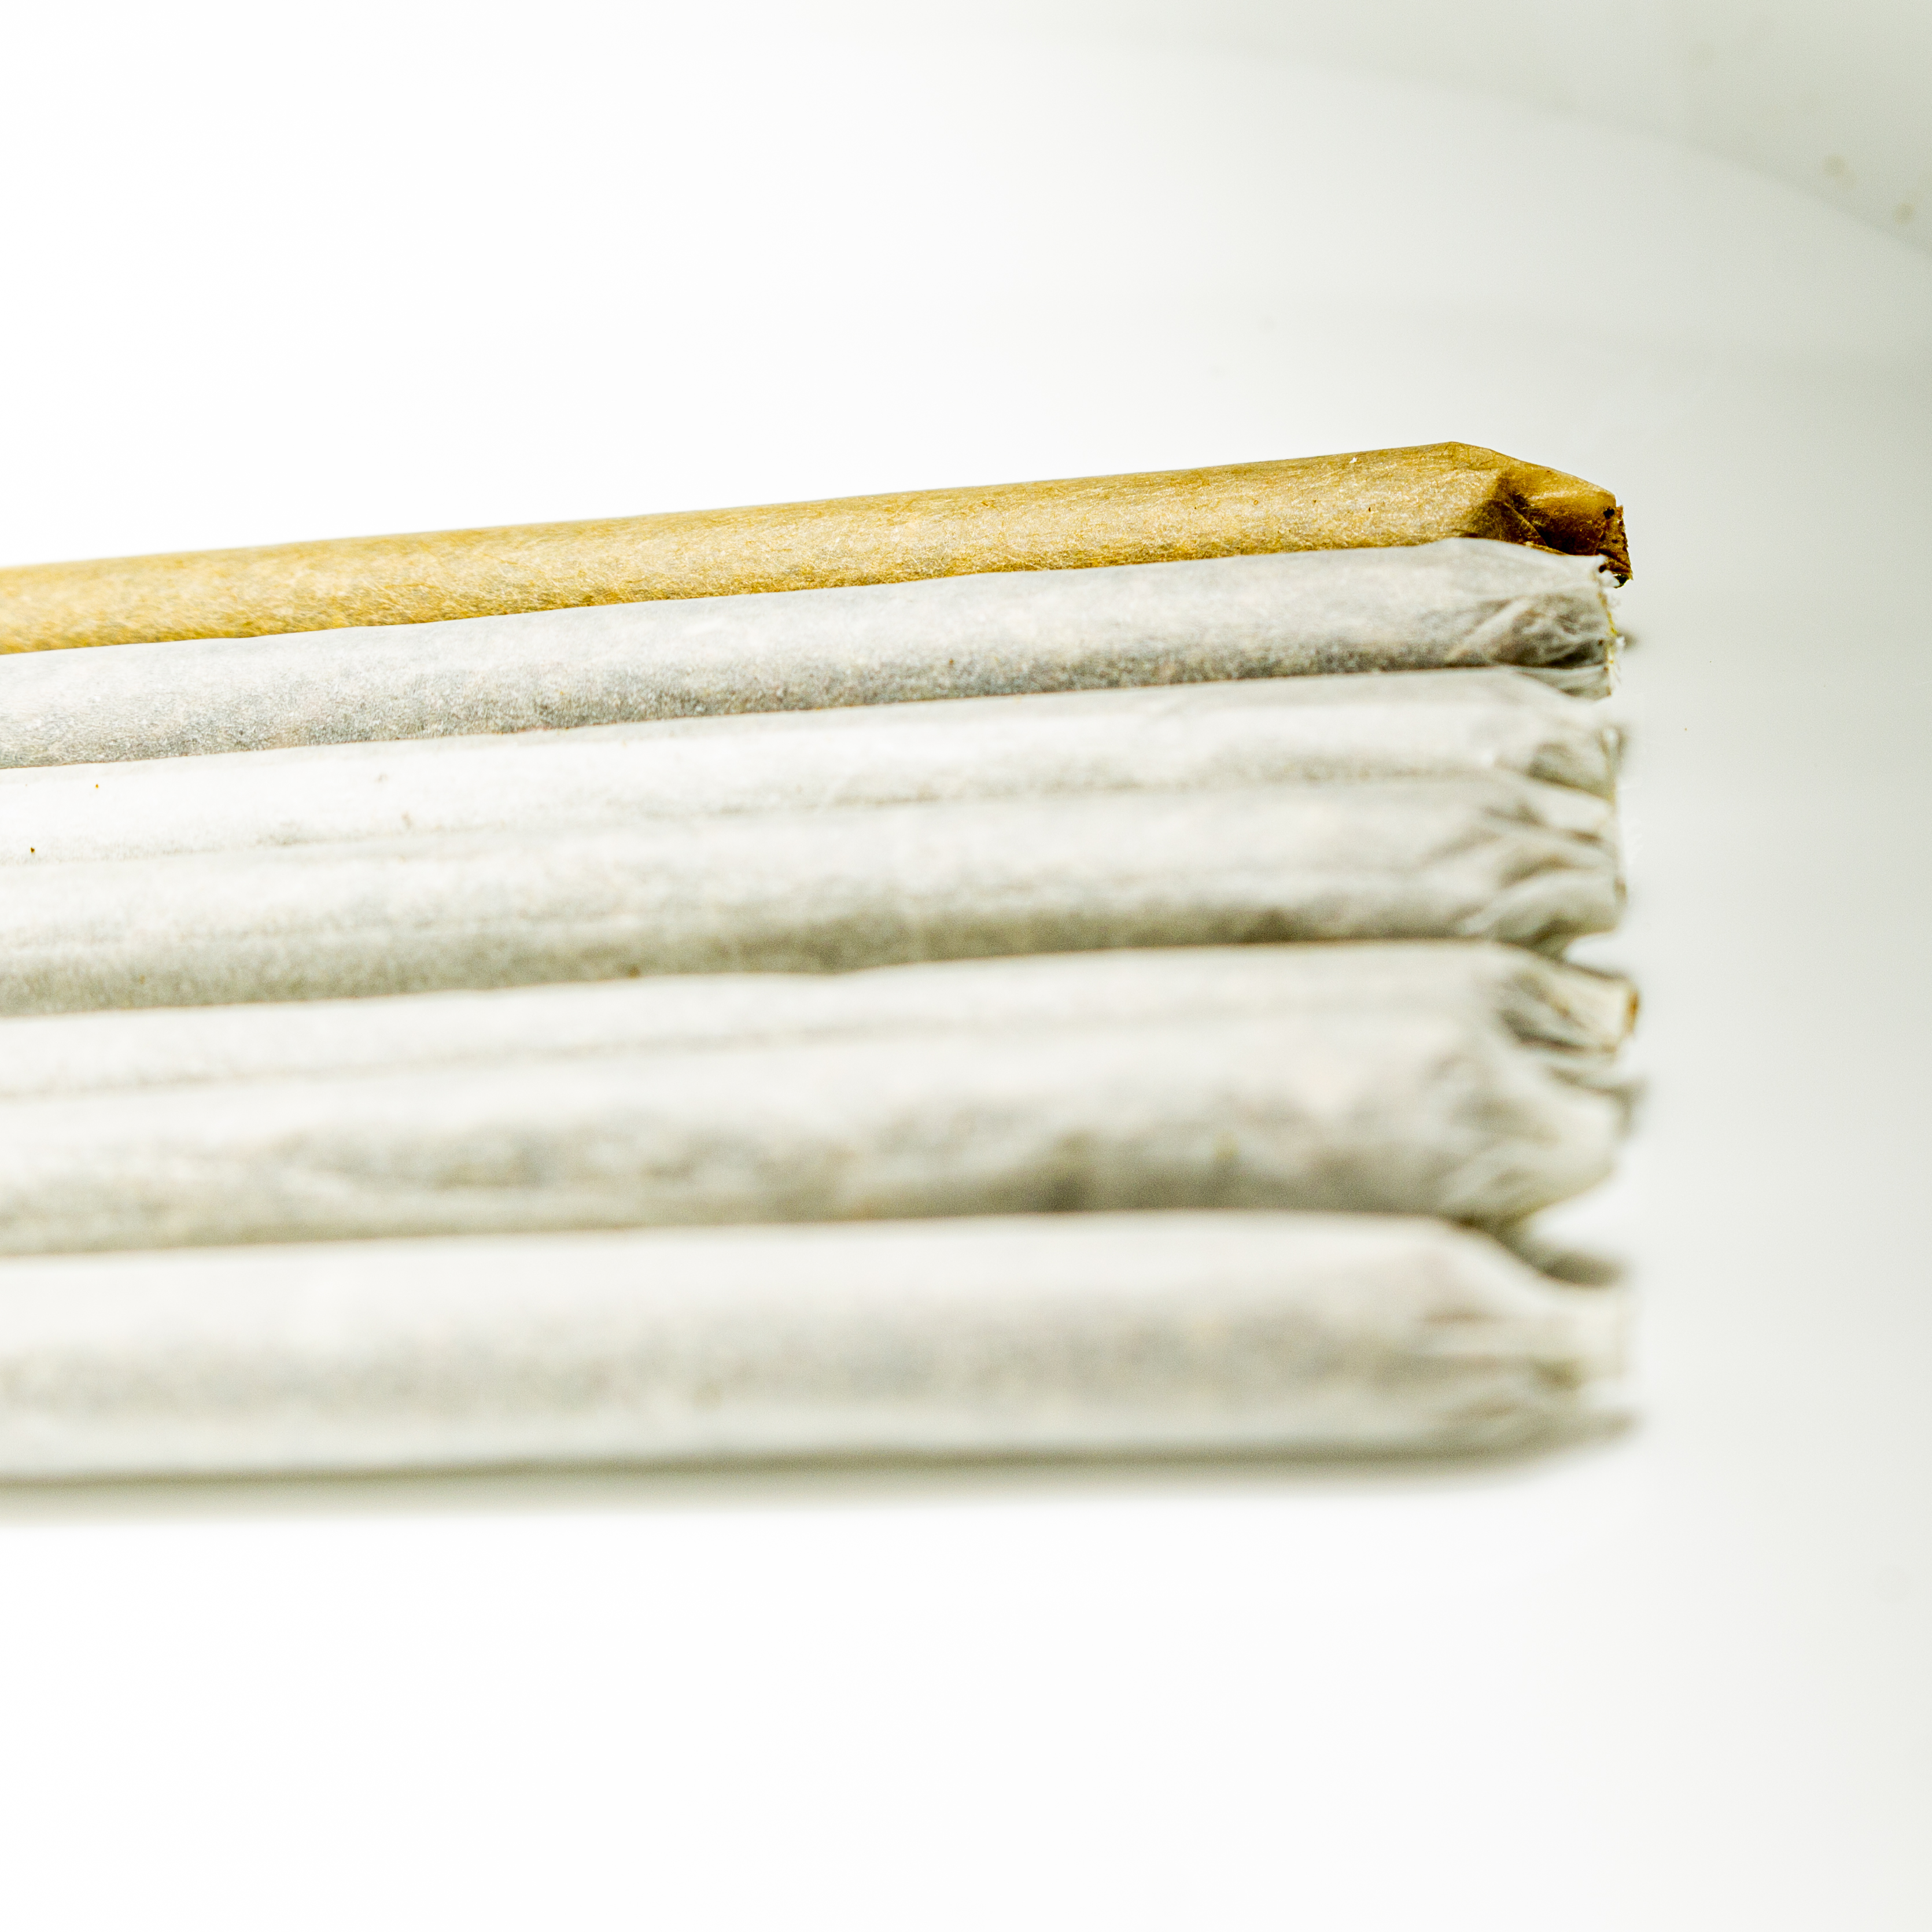
flor, bud, maconha, baseado, bolar, bolado, seda, semente, trafico, drogas, biqueira, marijuana, paranga, remedio, 5reais, canabis, verde, crescer, fitoterapia, folha, vida, organico, planta, panela, sativa, cigarro, fumo, ilegal, isolado, up, close, medicina alternativa, branco, alimento, erva, cha, insaturado, seco, natureza, saudavel, herbario, medicamento